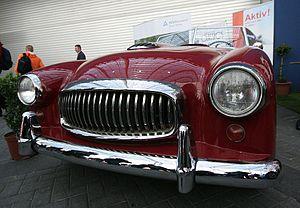
"La Nash-Healey est une voiture de sport deux places qui a été produite pour le marché Américain entre 1951 et 1954. Commercialisée par Nash-Kelvinator Corporation avec la transmission Nash Ambassador sur un châssis-carrosserie Européen, elle a servi de véhicule halo, voiture-phare, pour aider le constructeur à promouvoir les ventes d'autres modèles Nash. C'était ""La première voiture de sport de l'après-guerre"", et la première à être introduite aux États-Unis par un grand constructeur automobile après la Grande Dépression. La Nash-Healey a été conçue en partenariat entre Nash-Kelvinator Corporation et le constructeur automobile Britannique Donald Healey. Par la suite, la voiture a été redessinée par Pinin Farina et le sous-assemblage a commencé en Italie.